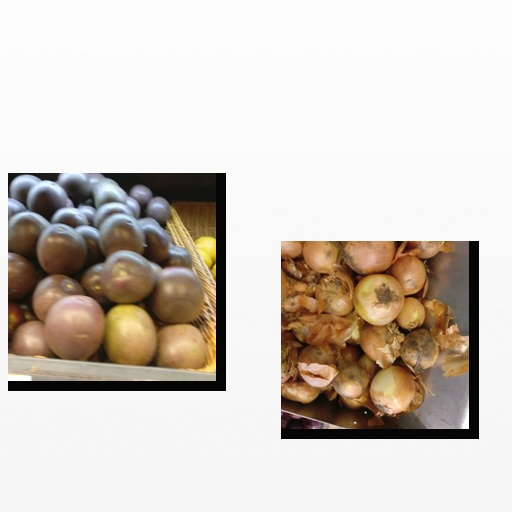
Food items: onion, passion_fruit